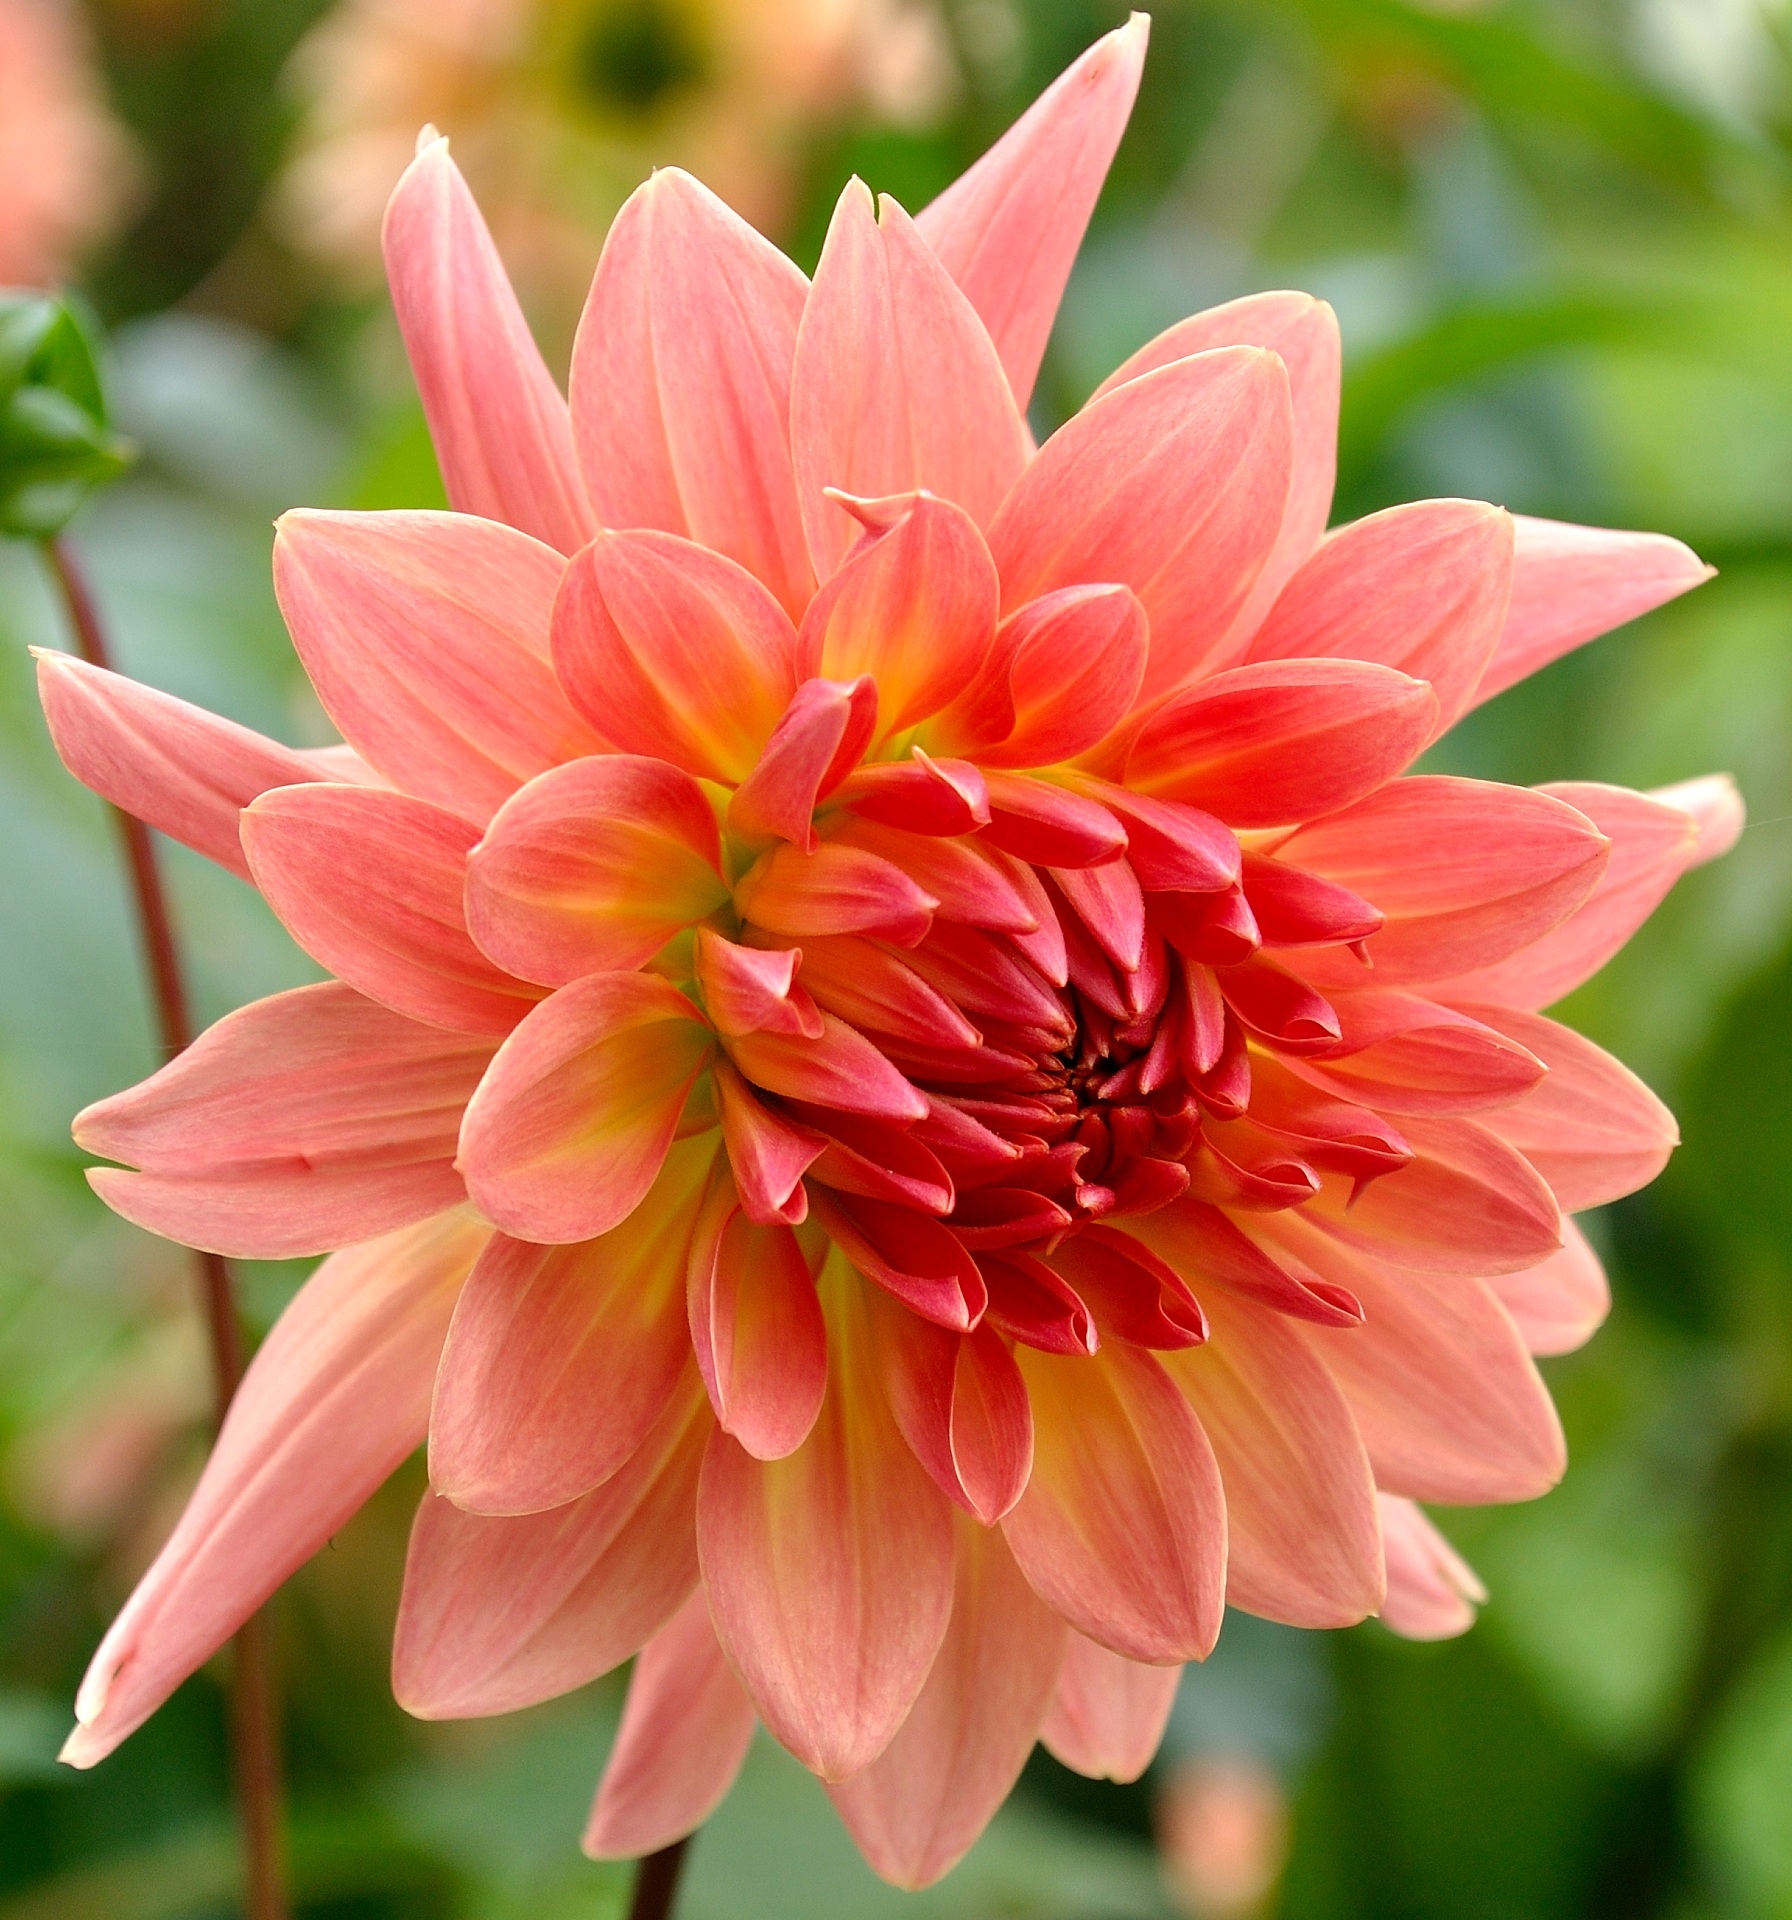
nature, blossom, plant, flower, petal, bloom, spring, color, natural, botany, pink, flora, close up, dahlia, beauty, beautiful, vibrant, macro photography, flowering plant, daisy family, asterales, annual plant, plant stem, land plant